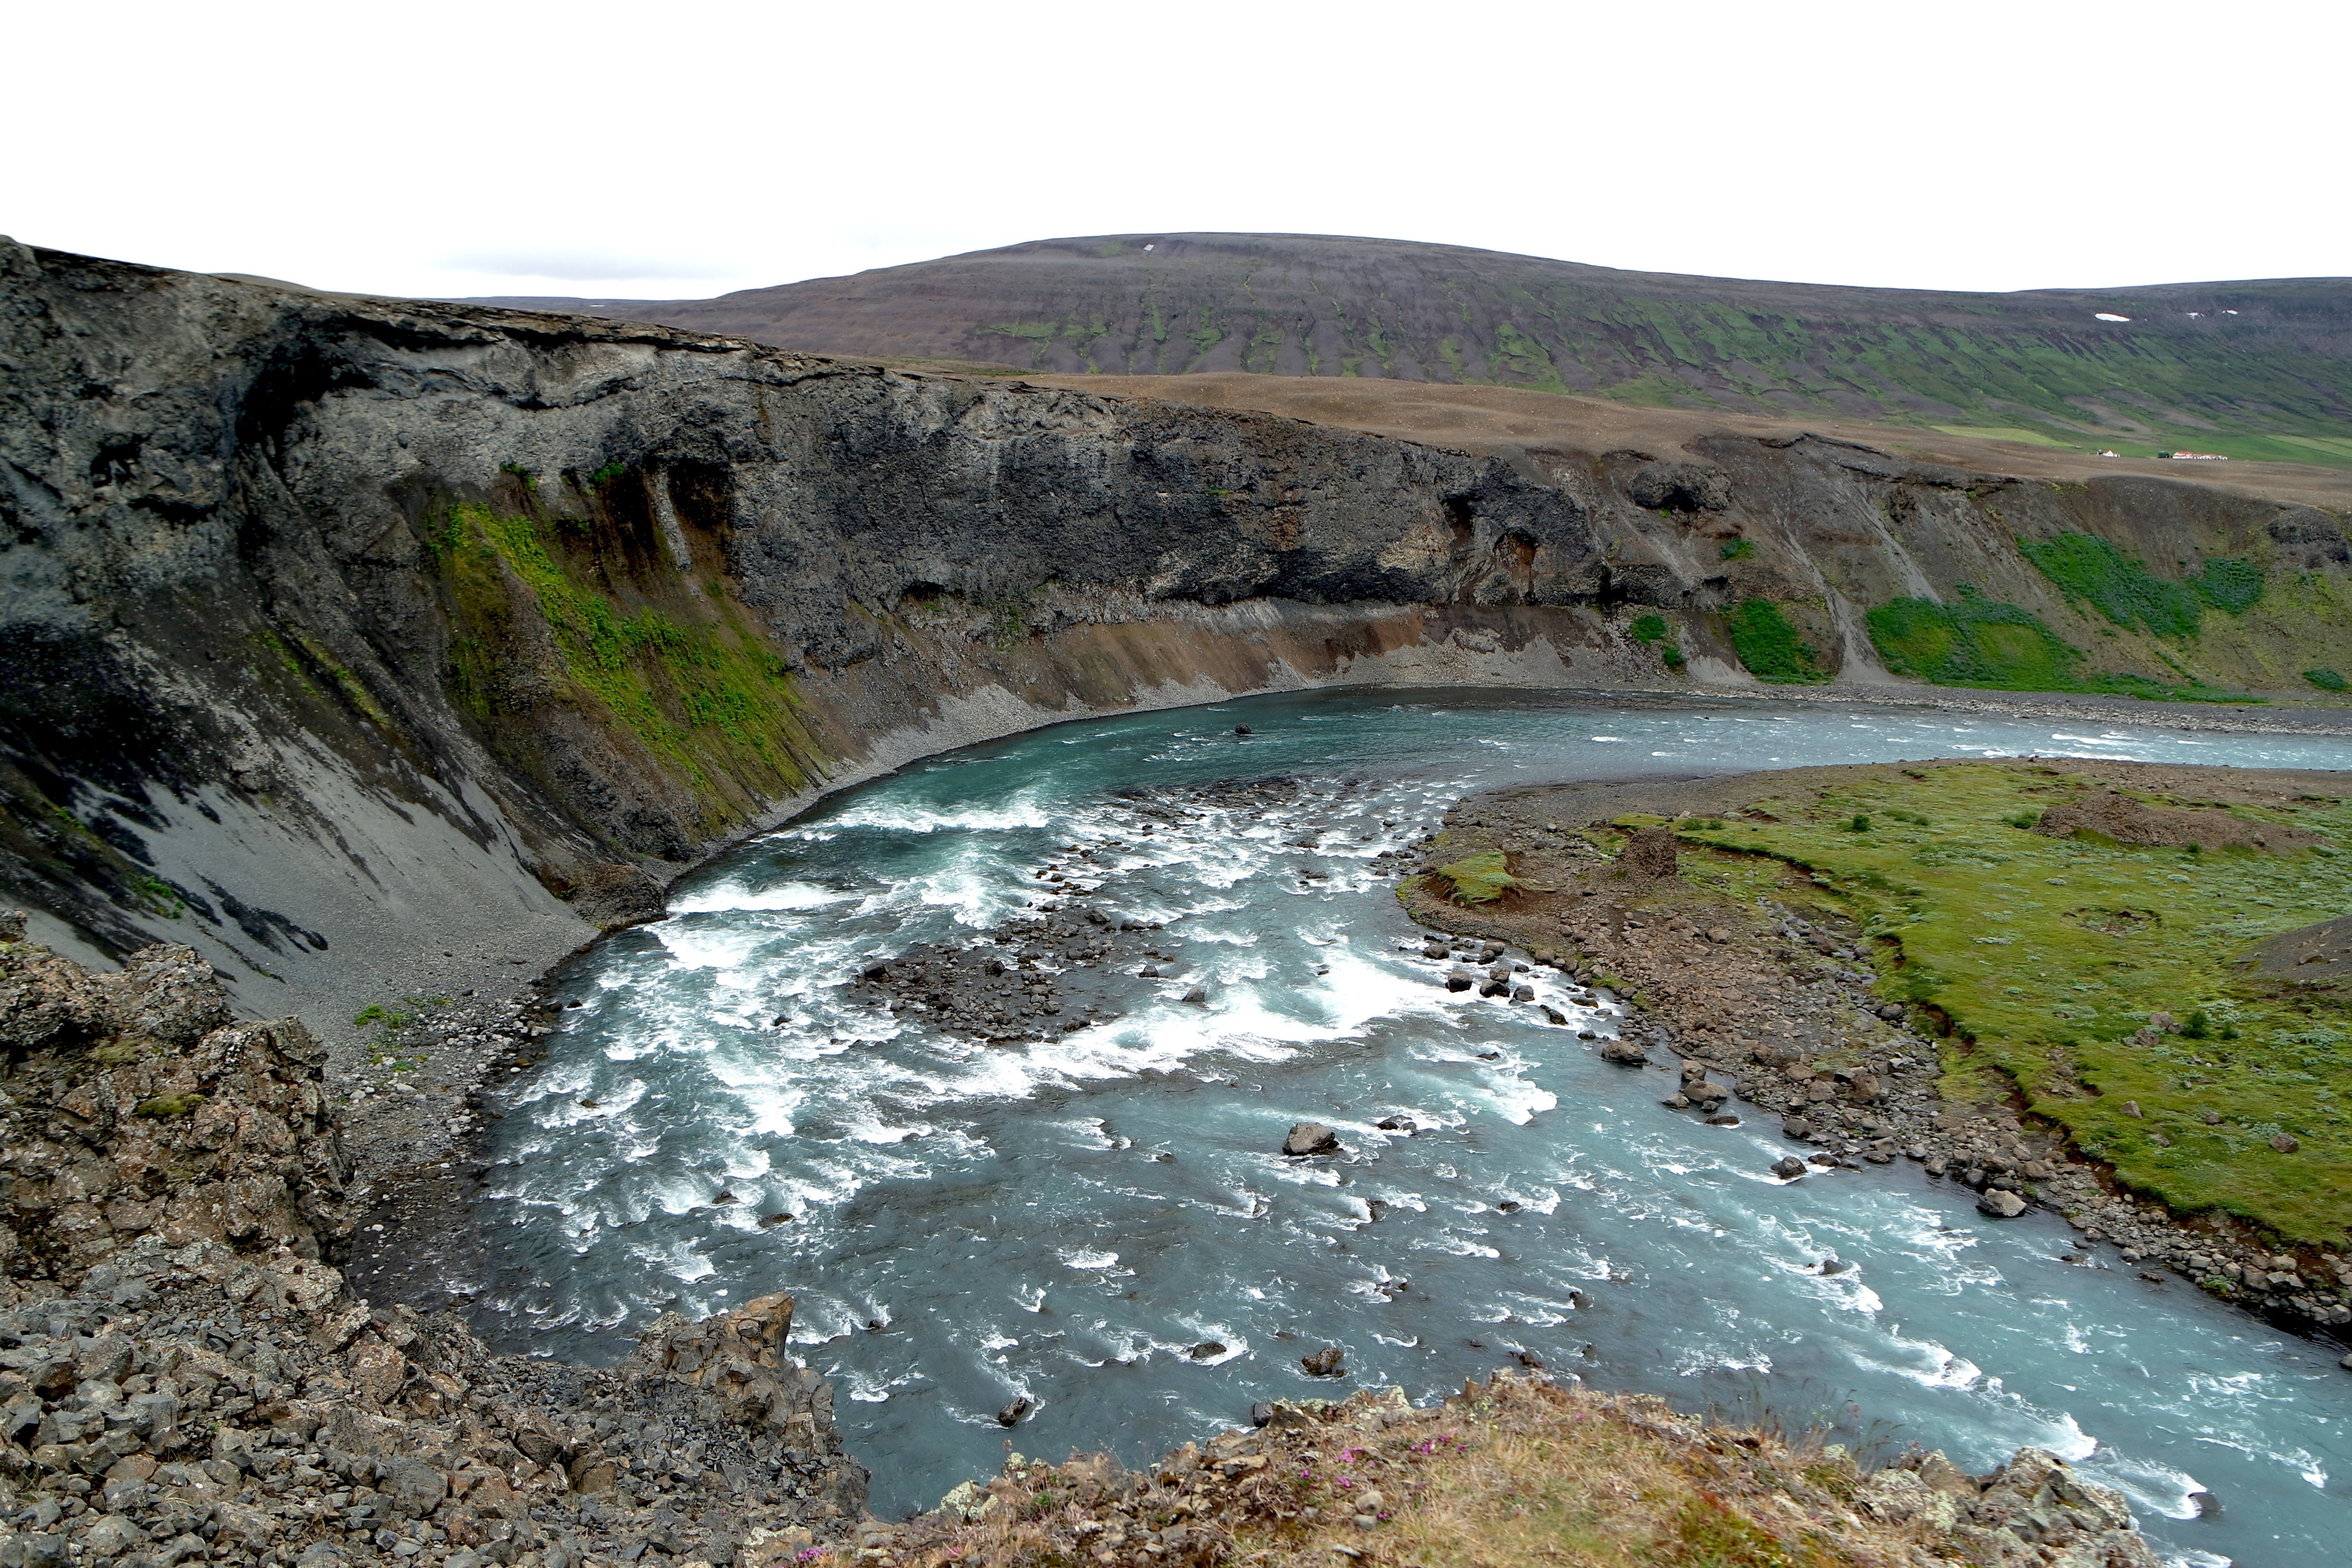
landscape, coast, water, nature, waterfall, mountain, cold, river, cliff, stream, cascade, color, rapid, blue, iceland, reservoir, terrain, body of water, geology, colored, water feature, landform, aldeyjarfoss, geographical feature, geological phenomenon